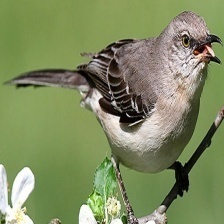
Species: NORTHERN MOCKINGBIRD
Scientific name: MIMUS POLYGLOTTOS